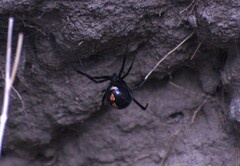
Species: Lactrodectus_hesperus